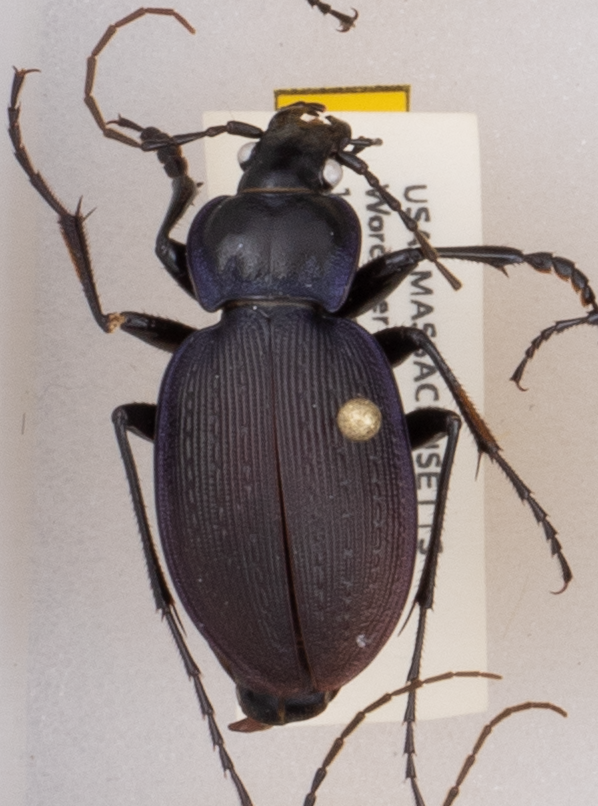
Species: Carabus goryi
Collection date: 2019-07-02
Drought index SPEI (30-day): -0.26
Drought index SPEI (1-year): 2.09
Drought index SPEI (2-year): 2.09